Thomas Happer Taylor

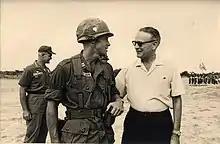
This shot was taken on the day that Thomas Taylor arrived in South Vietnam to begin his service there. On the same day, his father General Maxwell Taylor, left South Vietnam

He arrived in Vietnam as a captain in July 1965, joining the First Brigade of the 101st Airborne Division, (the "Screaming Eagles") which his father had commanded in World War II. Taylor's first assignment was as the intelligence officer of his brigade. His commander had felt that his Special Forces training would be an advantage in combatting guerrillas, and this proved to be true. In September 1965, Taylor participated in the first encounter between a U.S. battalion and a Viet Cong main force battalion. Two company commanders were casualties in that battle, and Taylor inherited B Company, 2nd Battalion, 502nd Parachute Infantry Regiment, called "Strike Force". Although "parachute" was in the group's name, the soldiers used helicopters exclusively.